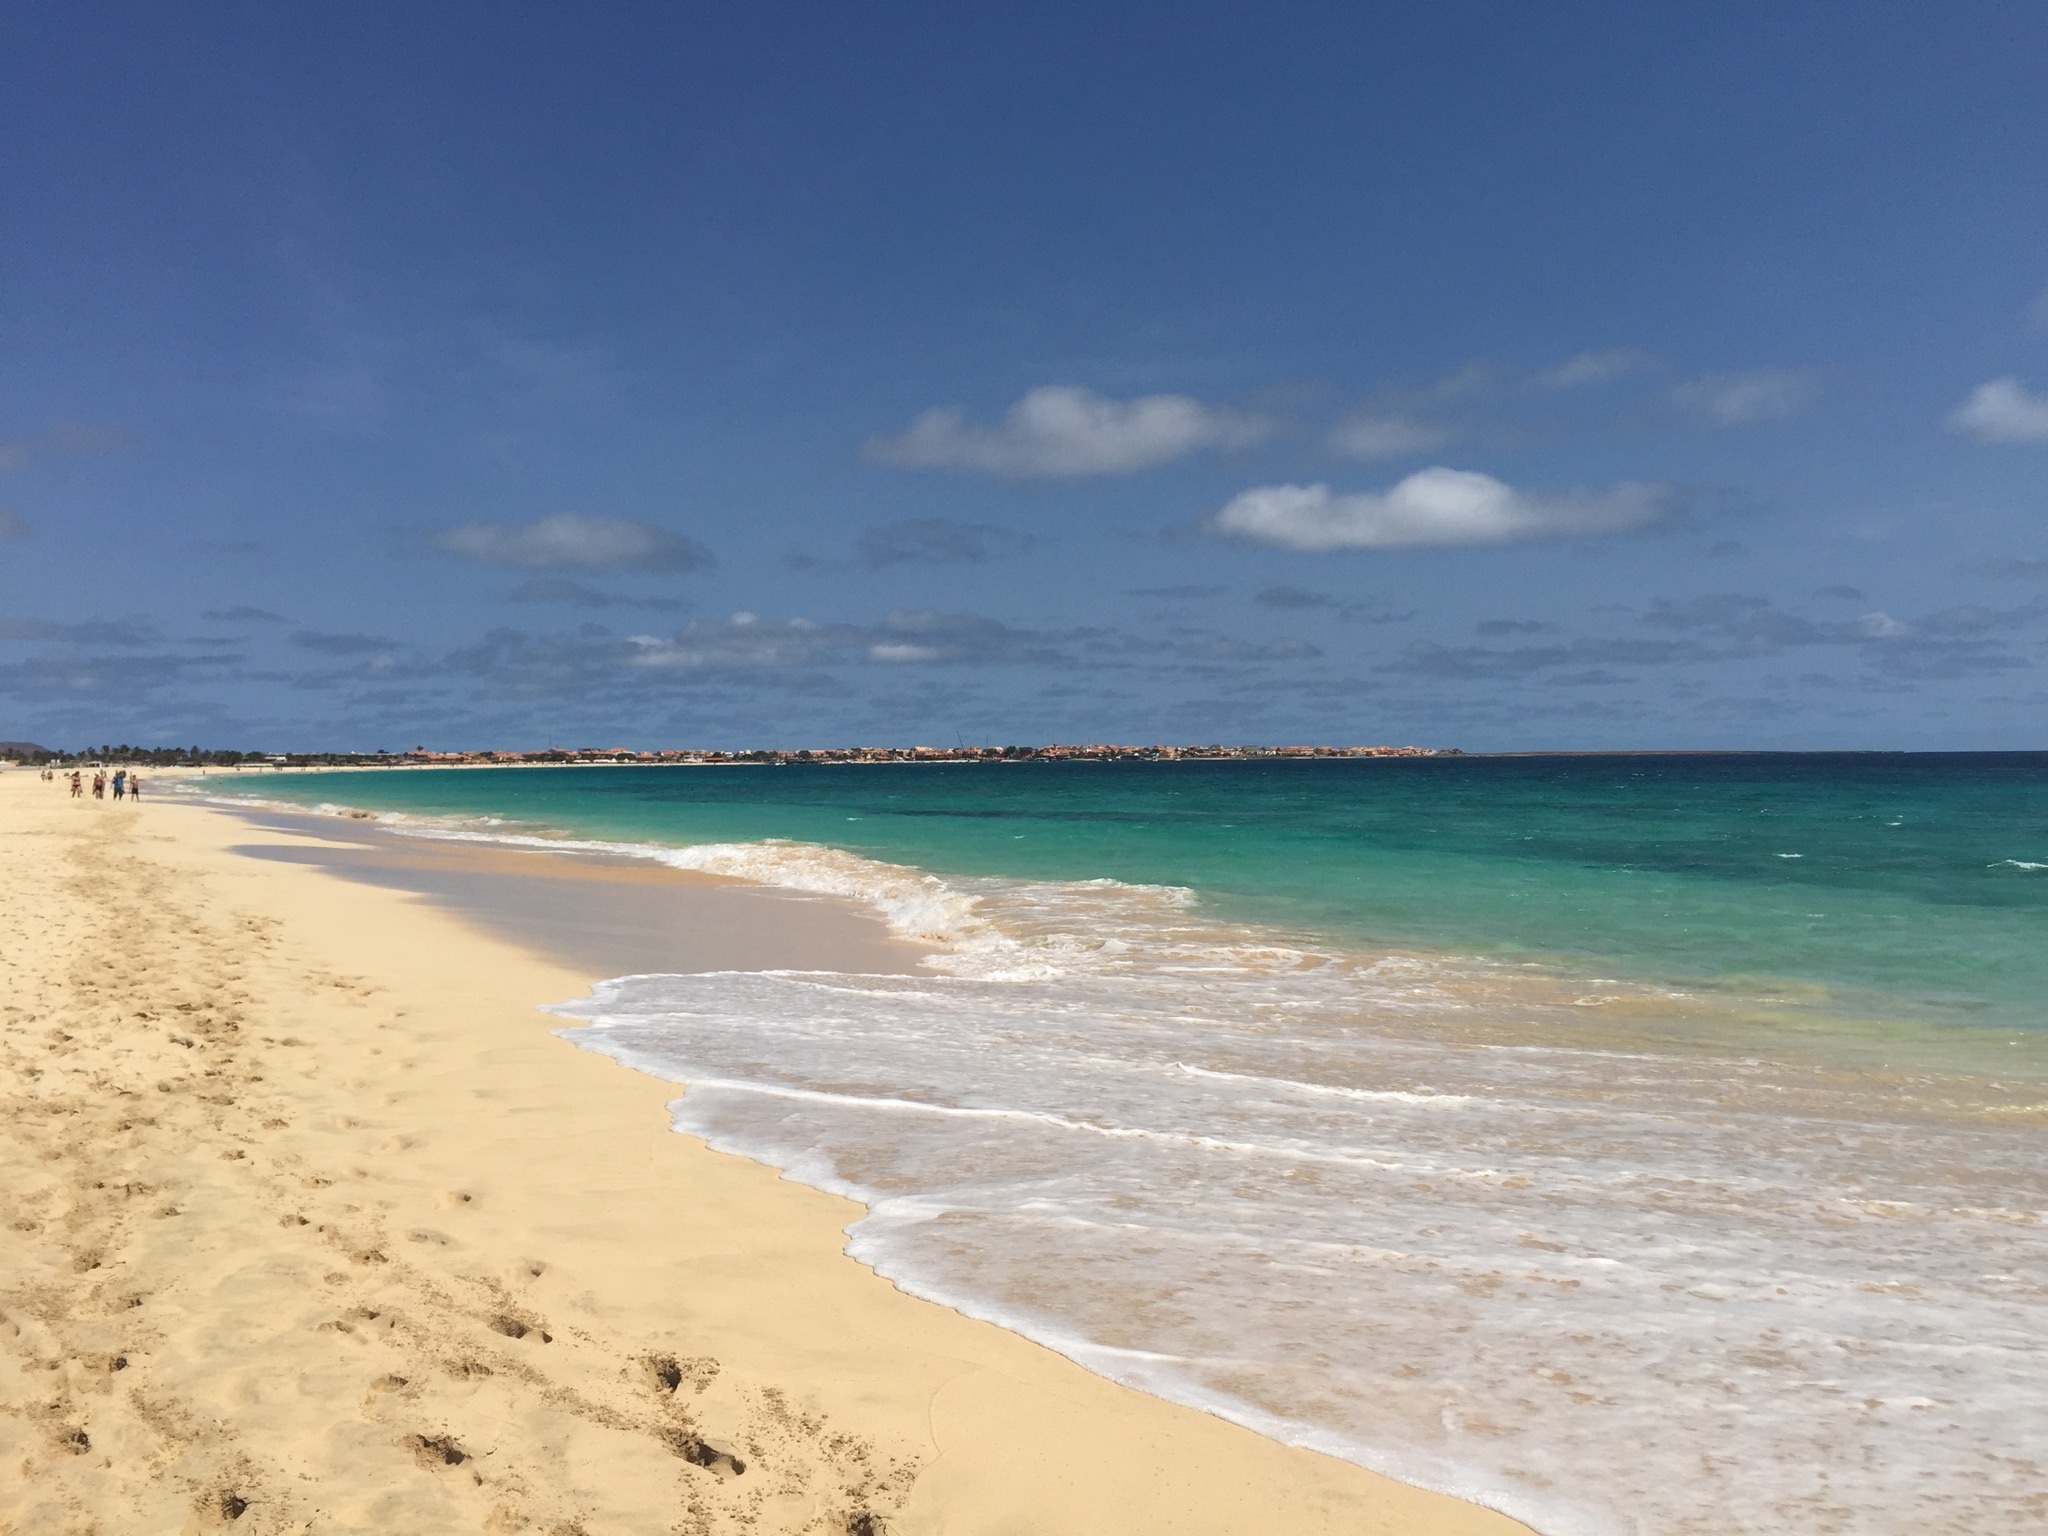
beach, landscape, sea, coast, water, nature, outdoor, sand, ocean, horizon, sky, sun, white, sunlight, shore, wave, summer, vacation, travel, coastline, relax, paradise, scenic, tropical, holiday, bay, island, blue, tourism, body of water, sunny, cape, blue sea, wind wave